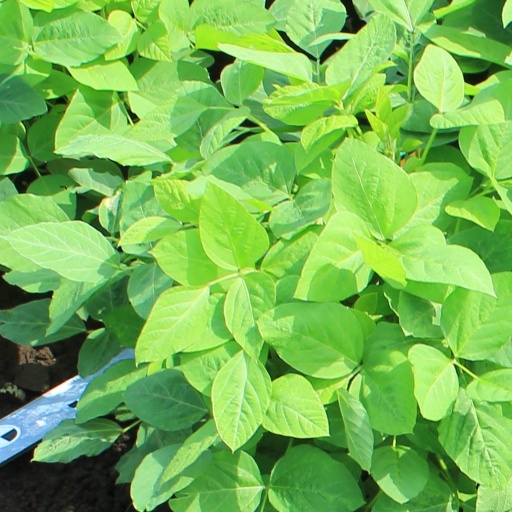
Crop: soybean